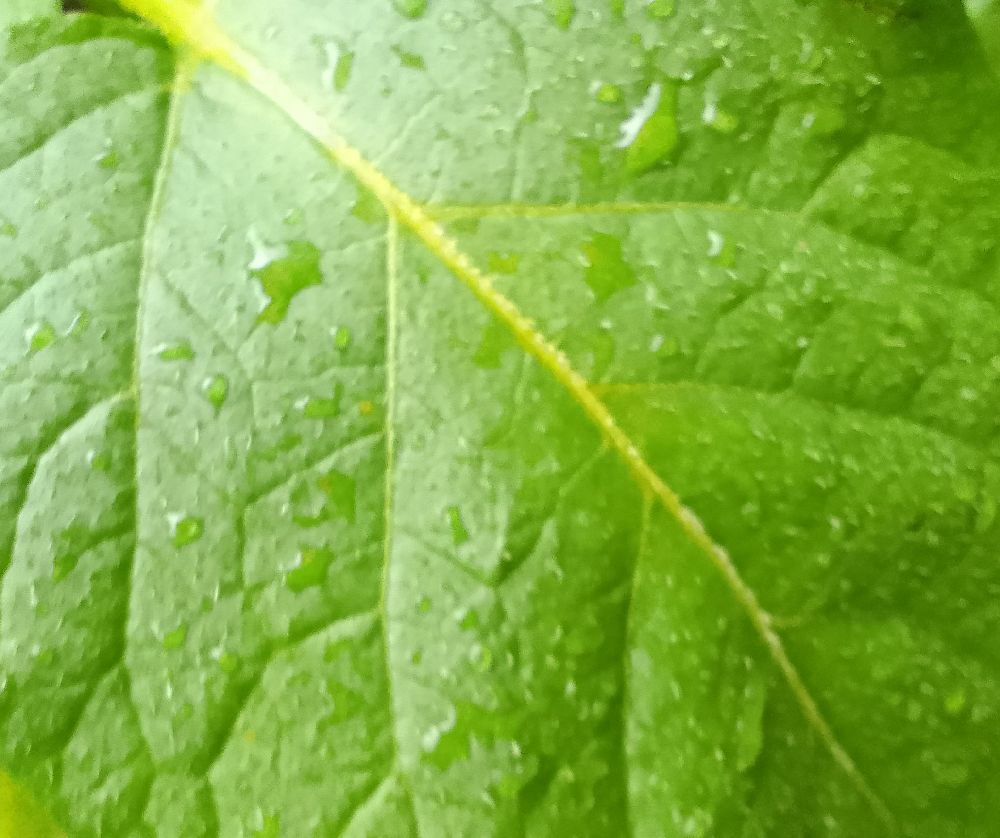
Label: Healthy